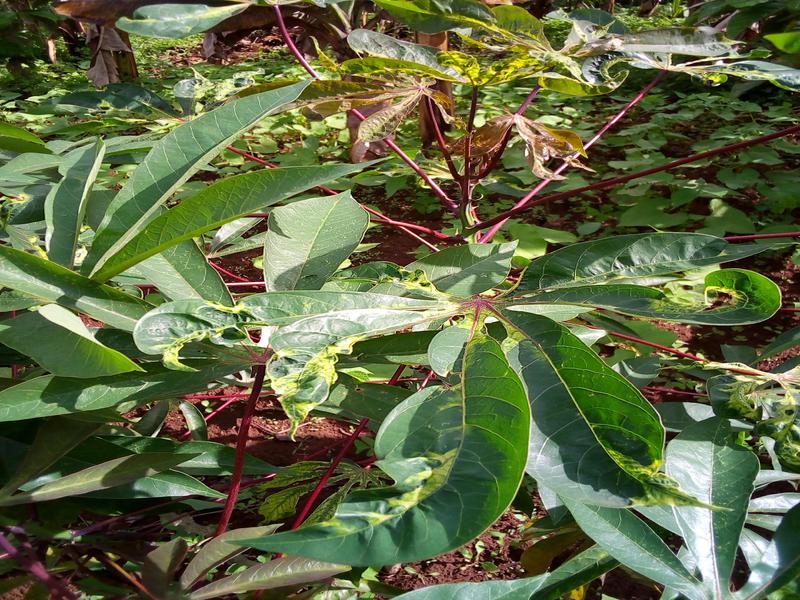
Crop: cassava
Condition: mosaic_disease